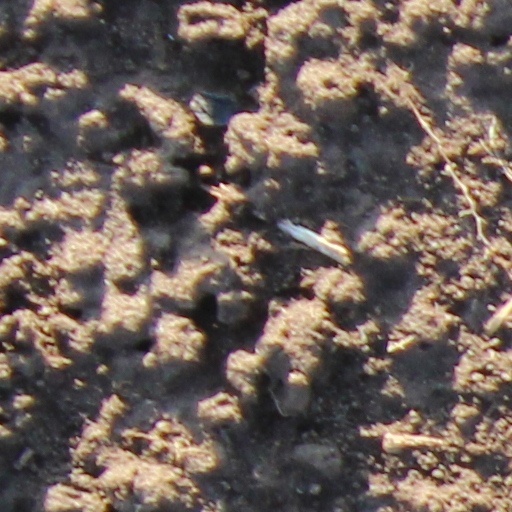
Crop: wheat